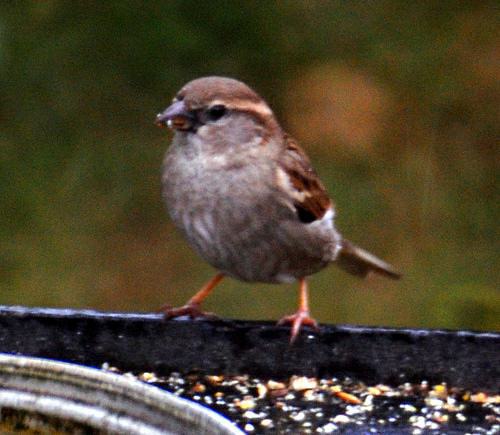
A photo of a tree sparrow